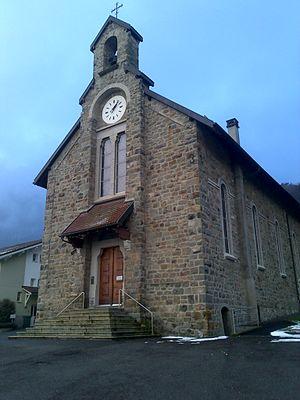
Eglise Bouveret (Valais, Suisse)